Toowoomba Trades Hall

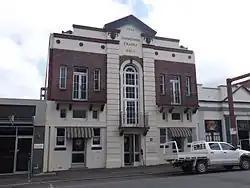
Toowoomba Trades Hall, 2014

Toowoomba Trades Hall is a heritage-listed Trades Hall at 19A Russell Street, Toowoomba, Queensland, Australia. It was designed by Matthew Williamson and built by Kell & Rigby. It was added to the Queensland Heritage Register on 29 October 2010.